Nino Borsari

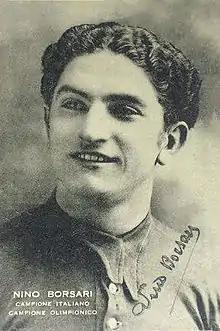

Nino Borsari (14 December 1911 – 31 March 1996) was an Italian cyclist who won a gold medal in the 4000 metres team pursuit event at the 1932 Summer Olympics.